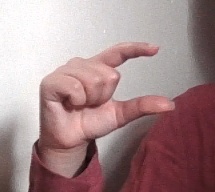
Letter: dal